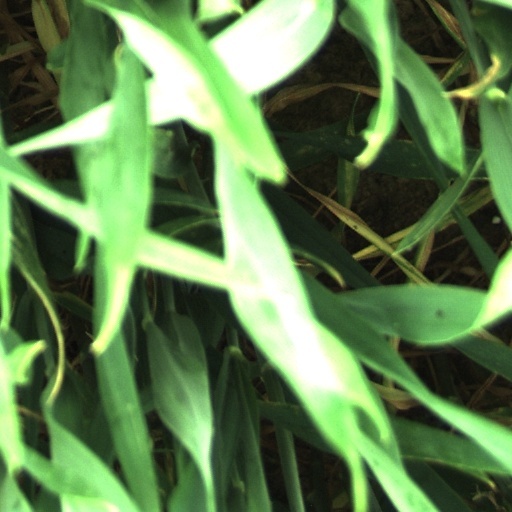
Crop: wheat